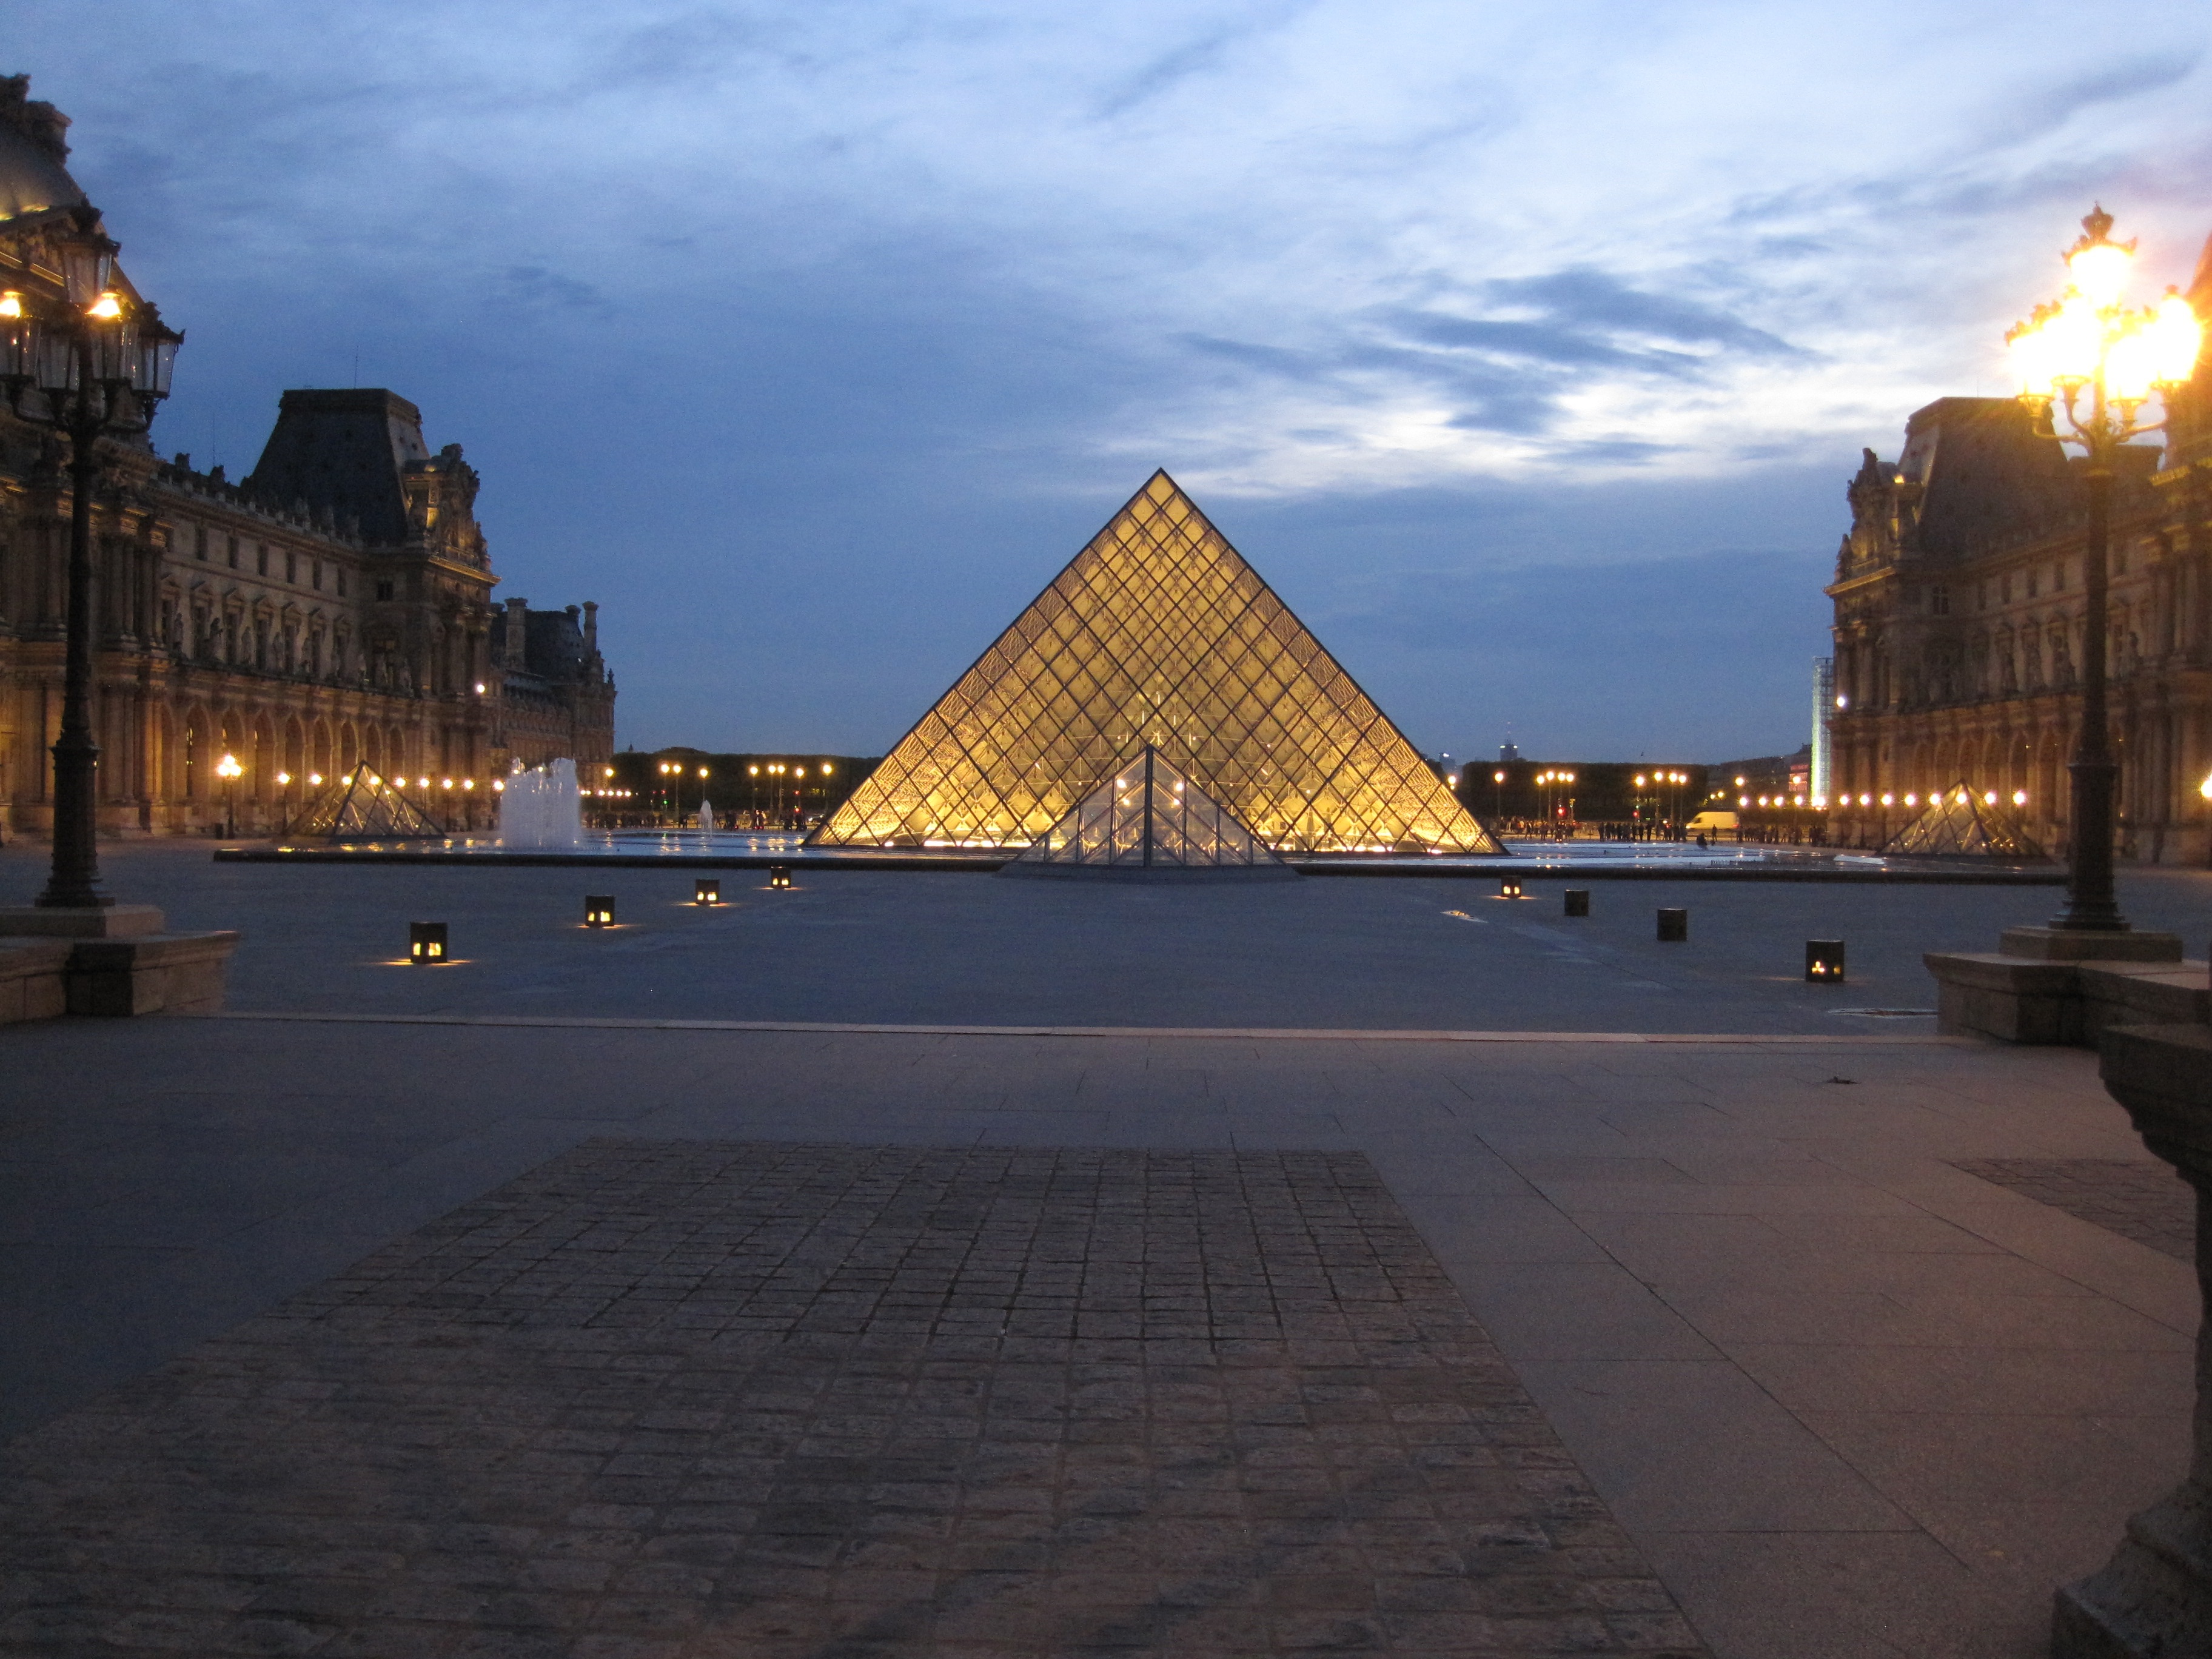
architecture, sunset, night, paris, monument, cityscape, tourist, travel, dusk, france, europe, evening, reflection, louvre, museum, pyramid, landmark, cathedral, attraction, historic, tourism, modern, place of worship, french, town square, european, famous, louvre pyramid